Killarney Film Studios

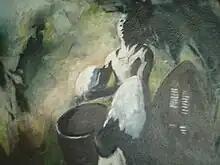
Painting of Zulu with drums used originally for media purposes in the days of the existence of the African Mirror film reels and Killarney Film Studios

Items of historical value during the existence of the Killarney Film Studio's and the African Mirror: